Han Xin

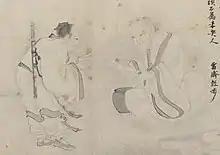
Han Xin receiving food from an elderly lady, depicted in a 1503 painting by Guo Xu

Han Xin was born in Huaiyin (modern-day Jiangsu Province), which was an area of Chu during the warring states. According to legend, he may have been a descendant of the Han Sect of the Han Kingdom, but he was incredibly poor. The people from his hometown say that when his mother died, he did not have enough money to give her a proper burial. Regardless, he still searched until he came across a high and raised plot of land, thinking that one day, he could settle ten thousand households here to live and guard over his mother's grave.